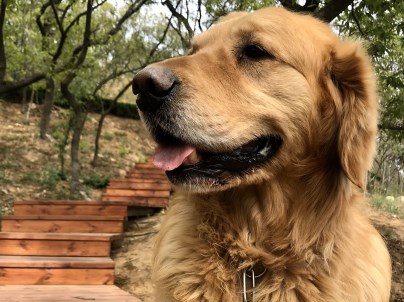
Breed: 5355-n000126-golden_retriever